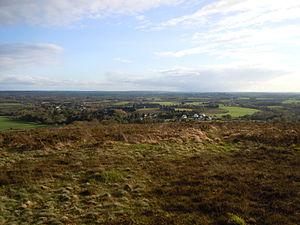
panorama depuis le sommet de la calotte Saint Joseph ( commune de Langonnet) en direction du sud. Vue en contrebas du bourg de La Trinité et du village de Botquelvez
Cet article recense les sites Natura 2000 du Morbihan, en France.
Langonnet [lɑ̃ɡɔnɛt] est une commune du département du Morbihan, dans la région Bretagne, en France. Elle englobe l'ancienne trève de La Trinité-Langonnet.
Alan Stivell, né Alan Cochevelou le 6 janvier 1944 à Riom, est un auteur-compositeur-interprète et musicien français. Il milite pour la reconnaissance culturelle, linguistique et politique de la Bretagne. Chanteur, il est aussi multi-instrumentiste : bombarde, cornemuse écossaise, flûte irlandaise, synthétiseurs et surtout harpe celtique.